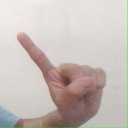
अक्षर: ए